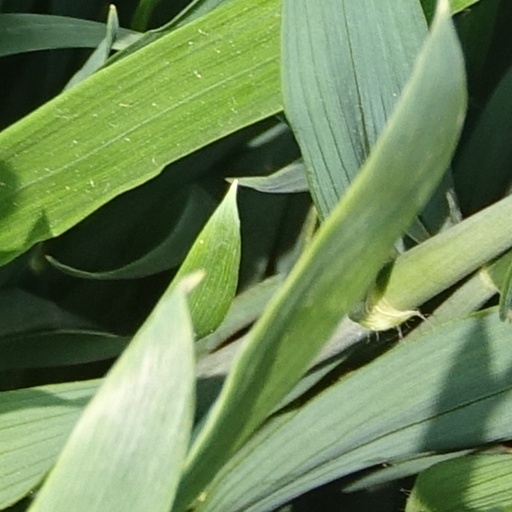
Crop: wheat